Dudleya pulverulenta

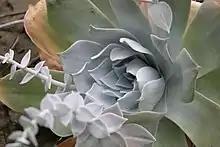
The basal rosette.

The peduncle is tall by wide, and is covered in 20 to 70 bracts. The bracts are spreading to deflexed, and are shaped cordate-ovate to suborbiculate, with an acuminate tip. The bracts measure long by wide, and may be a reddish color. The peduncle branches into 2 to 6 branches, which may or may not rebranch. There are 2 to 5 terminal branches, known as cincinni, that are nodding in youth but become spreading in age, and measure long. The cincinni are circinate, unfurling like the frond of a fern. The cincinni hold 10 to 30 flowers, and are twisted at the base, so that the flowers are on the underside.